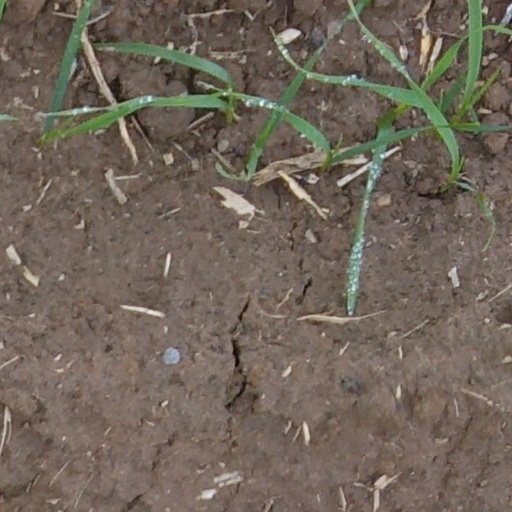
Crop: wheat